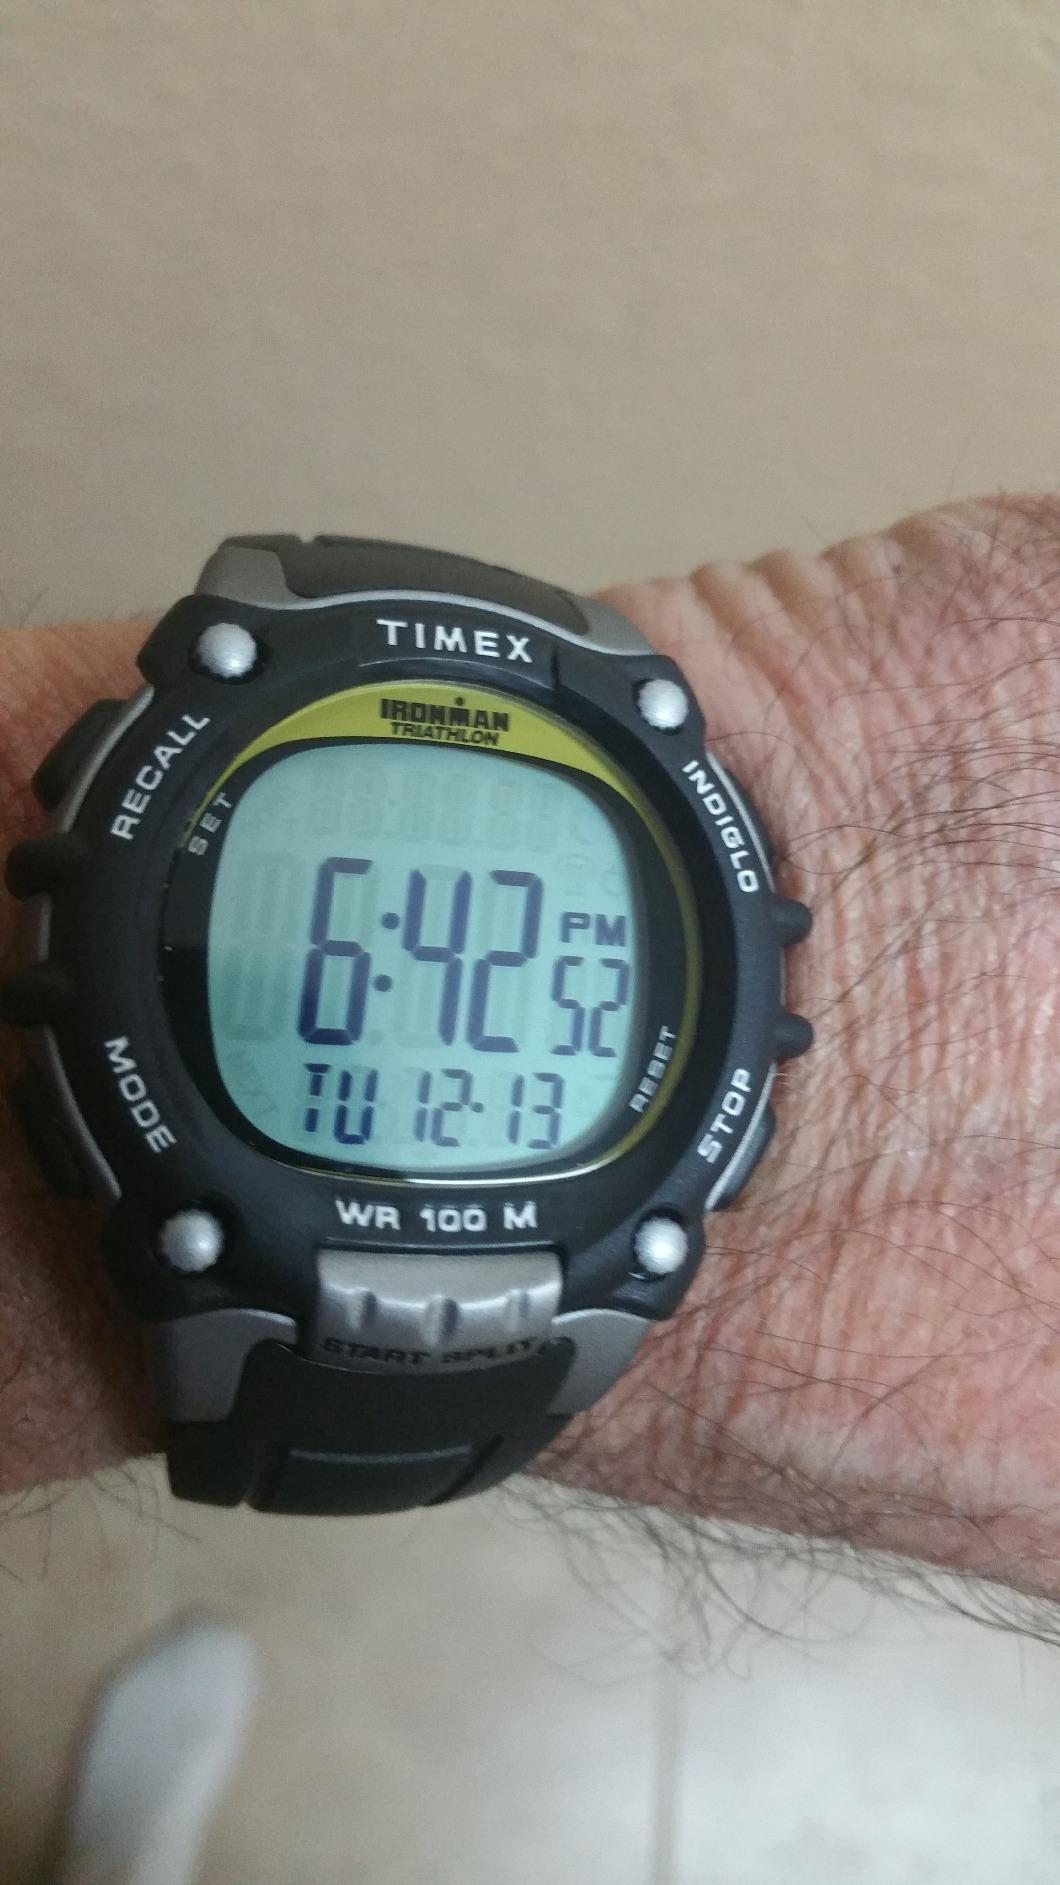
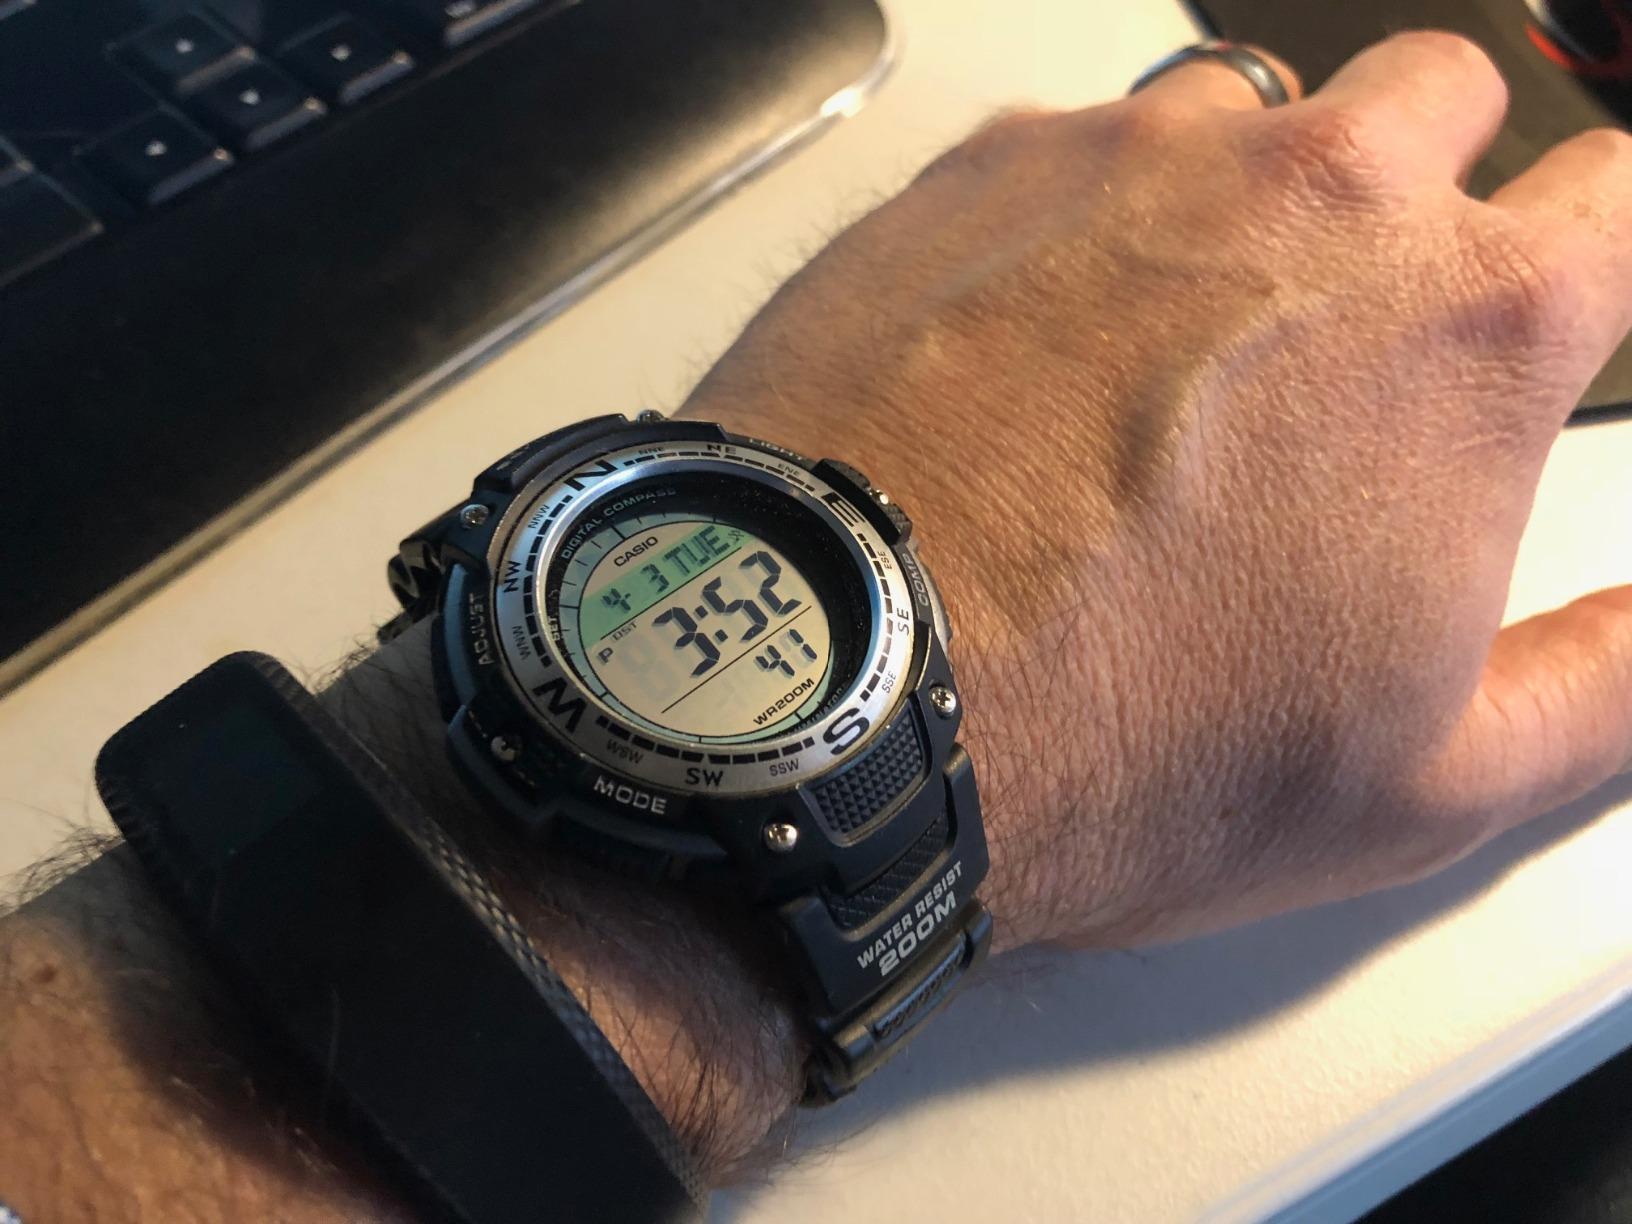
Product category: accessories_watch
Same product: no